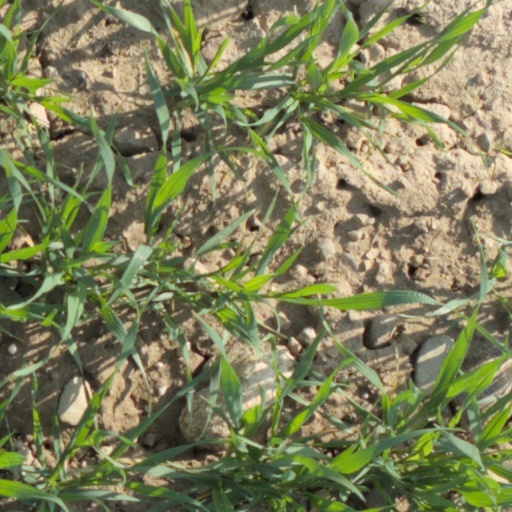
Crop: wheat